Ben Lomond High School

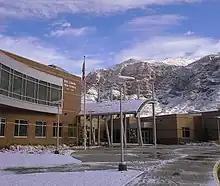
Ben Lomond High School

Ben Lomond High School was named for the nearby Ben Lomond Mountain, so called by Scottish settlers who were reminded of Ben Lomond in Scotland. This local cultural influence gave the school its theme, including bagpipers, Royal Stewart tartan, and Scots. Students are known as "Friendly Fighting Scots."